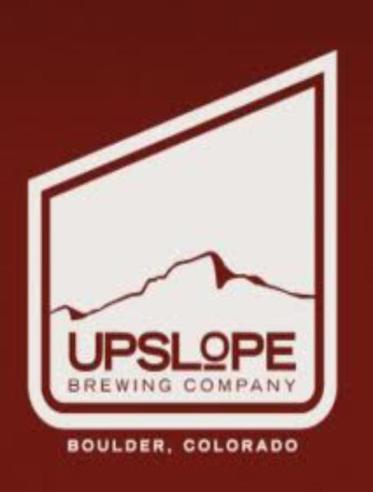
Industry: Food